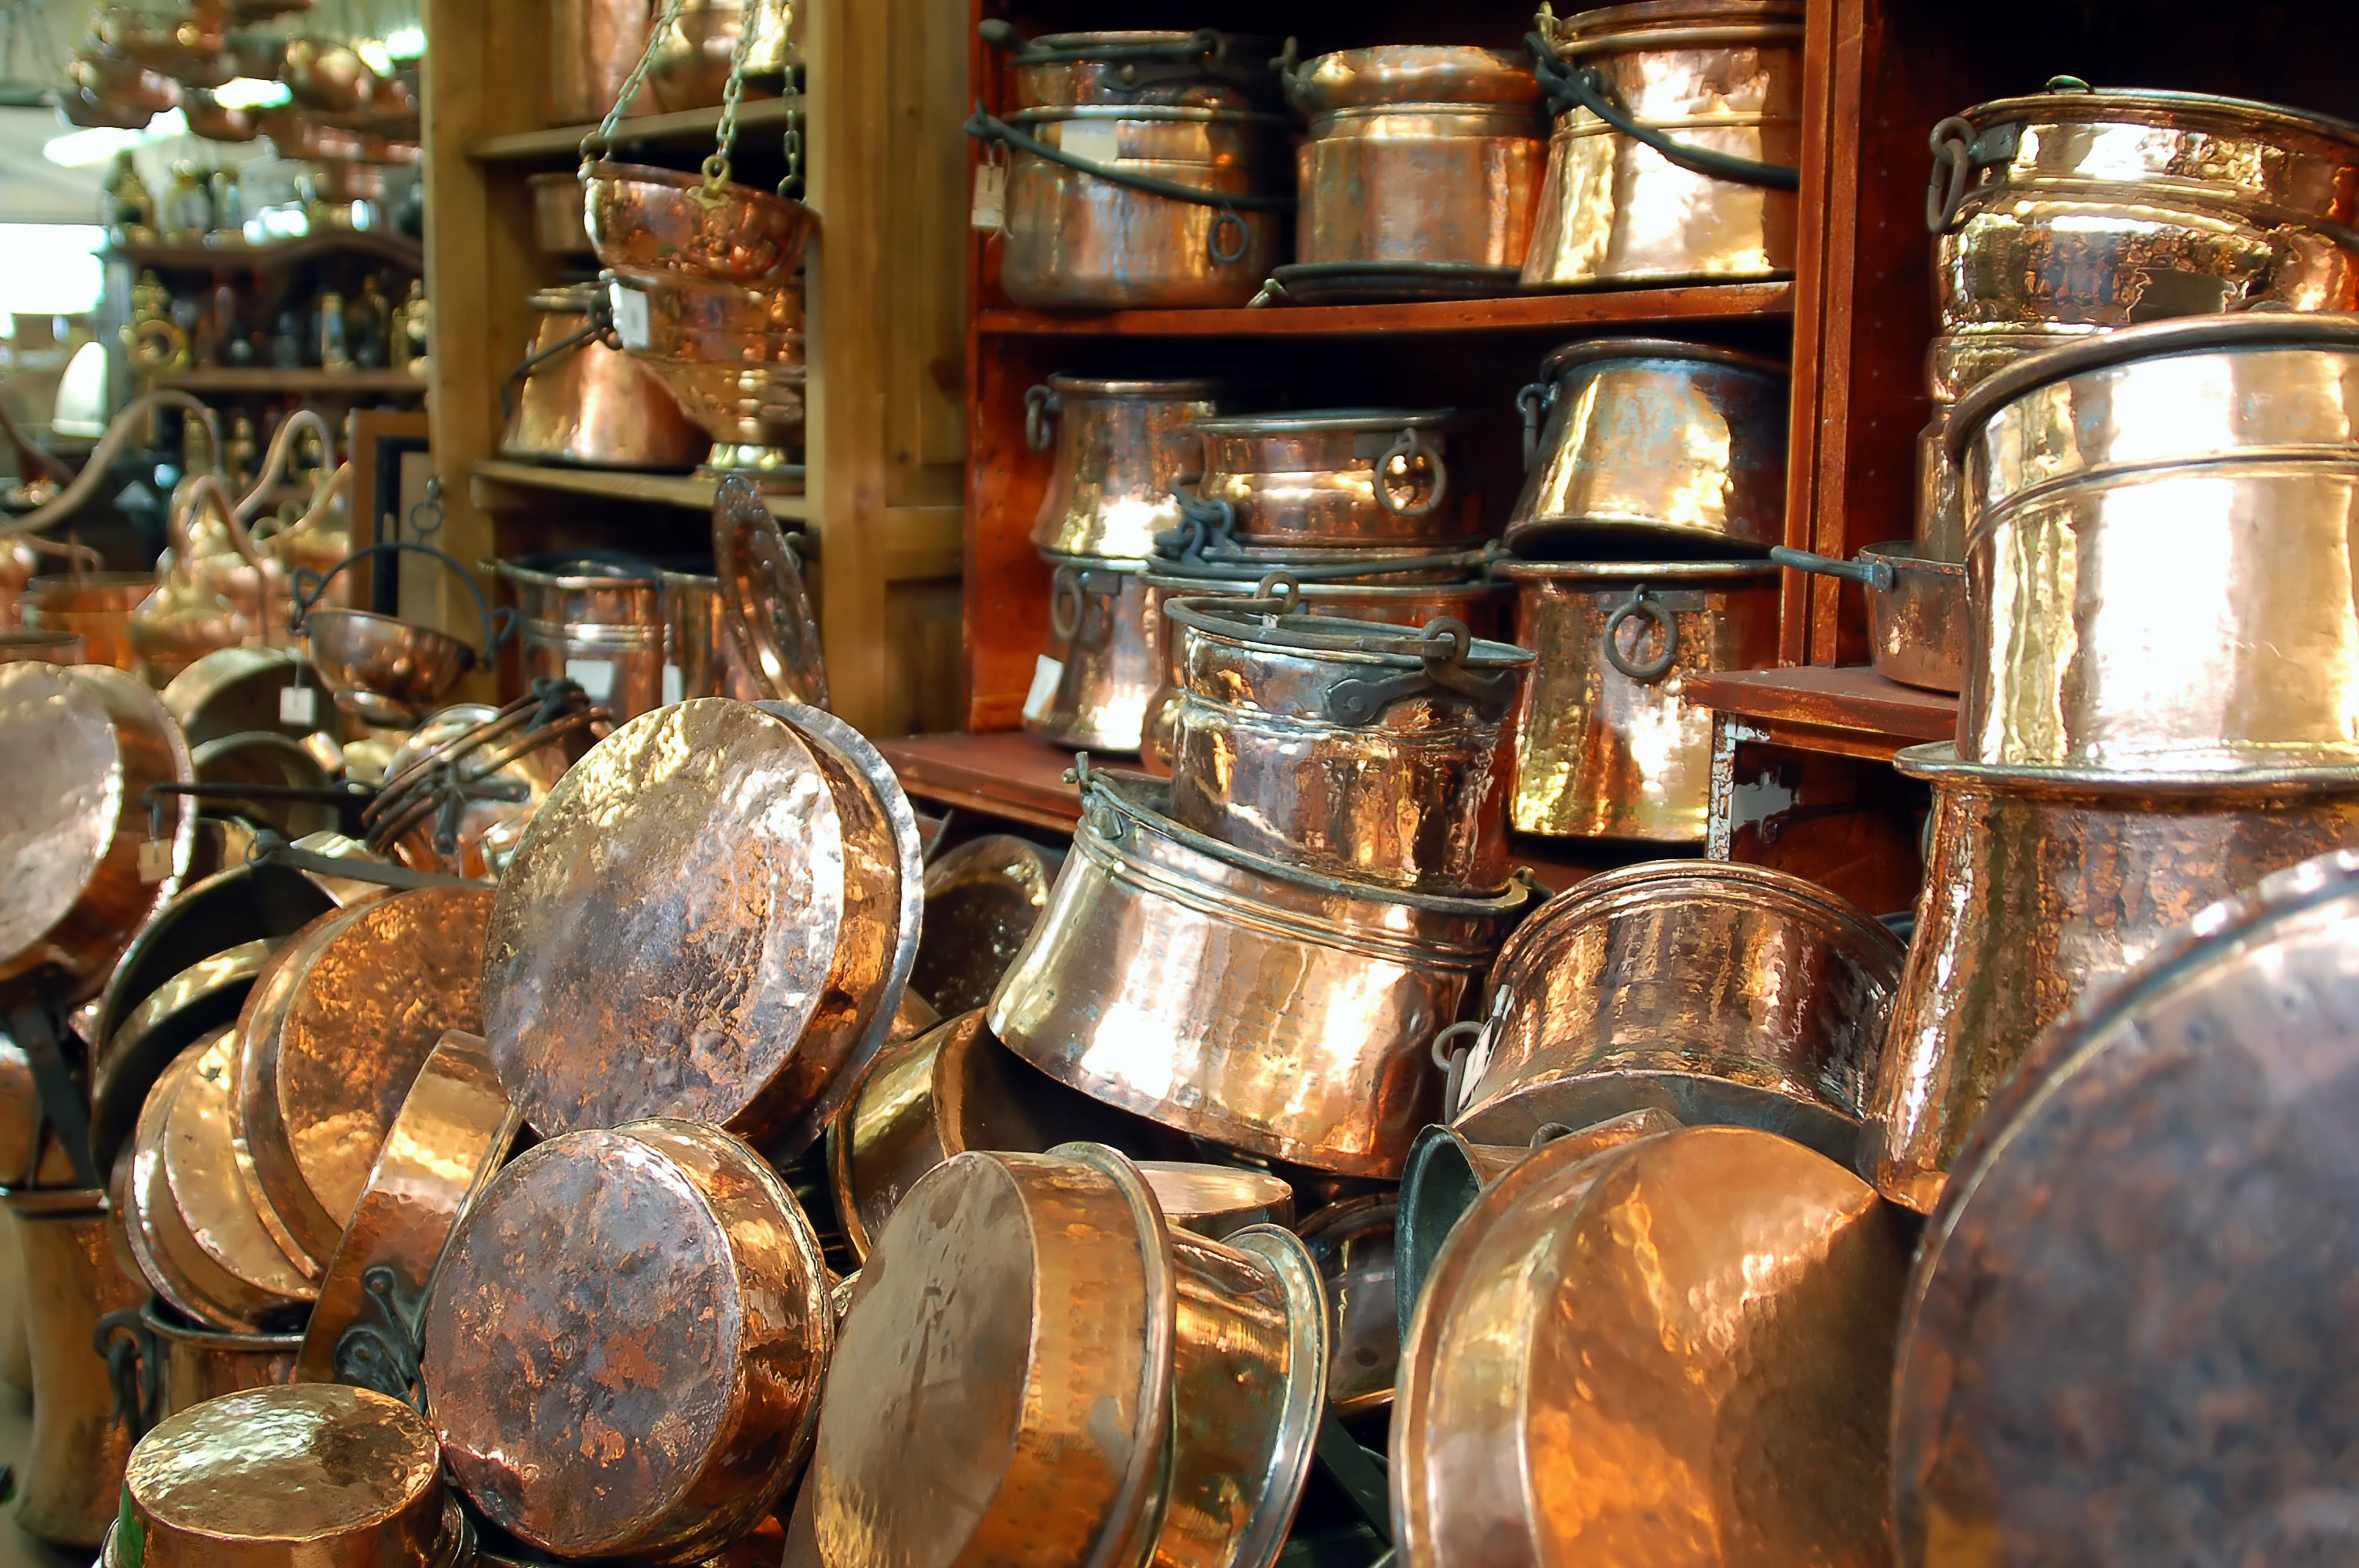
wood, old, shop, metal, tableware, copper, antiques, man made object, ancient history